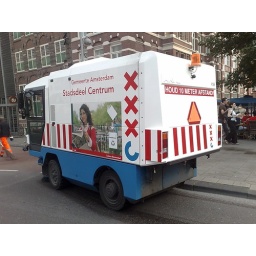
XXXC, cute little street cleaning truck. - Taken at 6:57 PM on August 24, 2007 - cameraphone upload by ShoZu